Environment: real
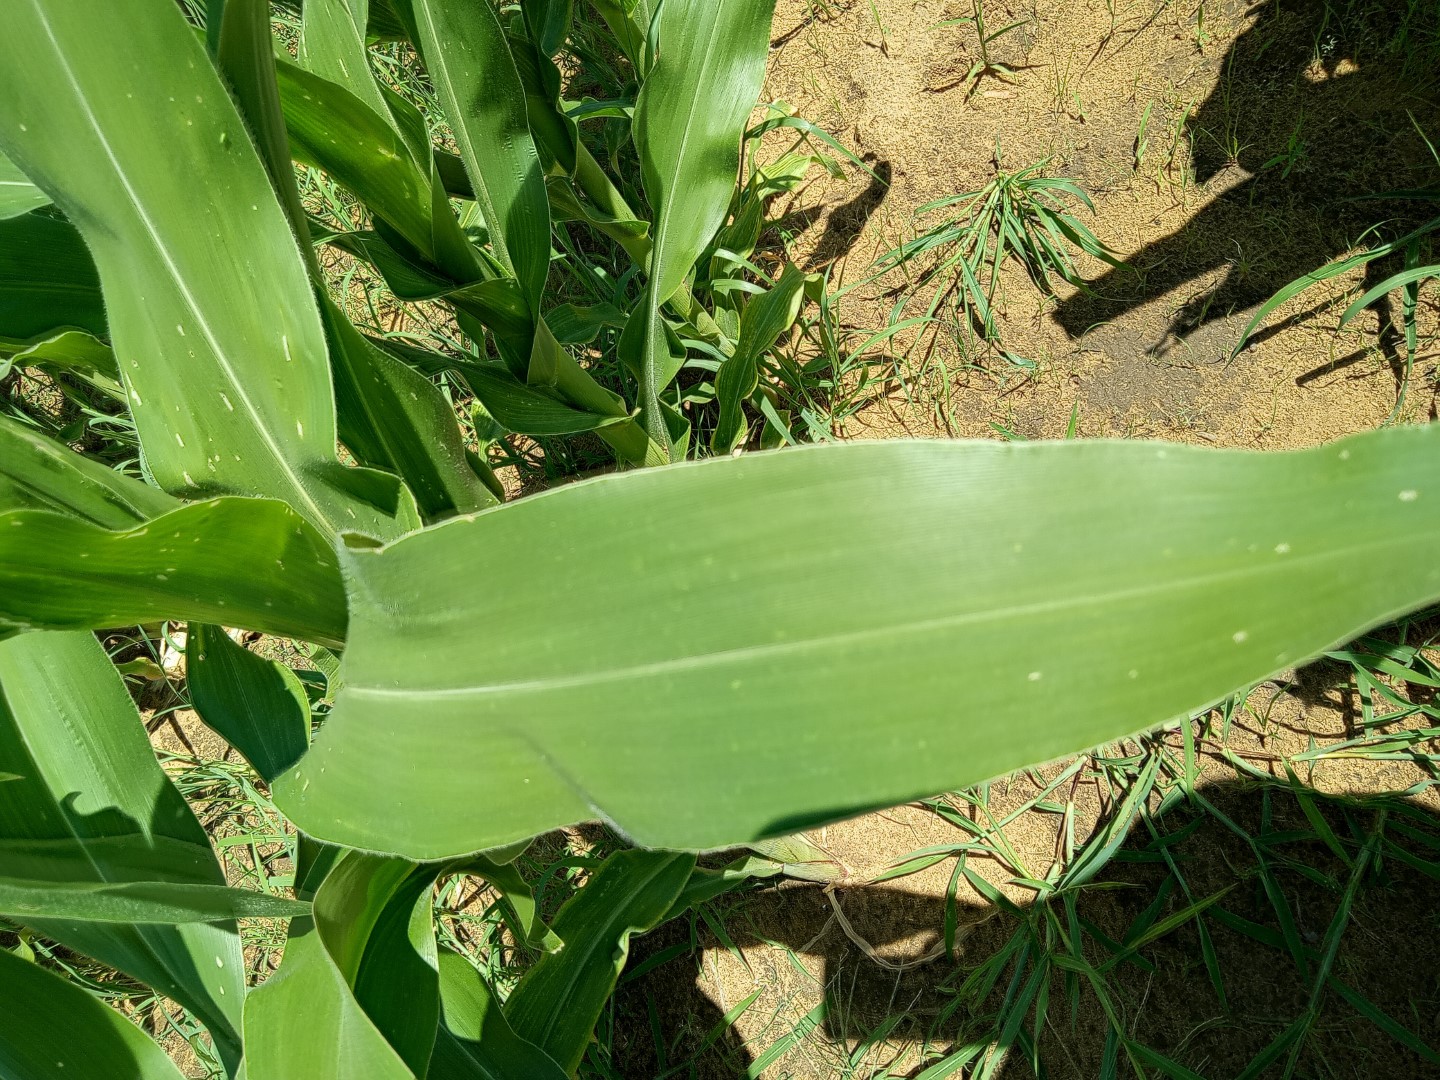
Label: healthy